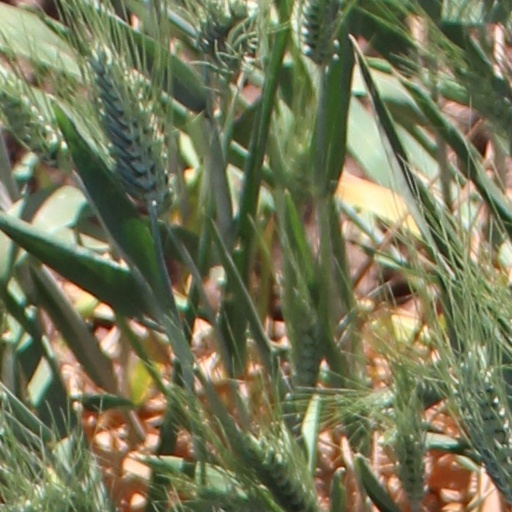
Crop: wheat